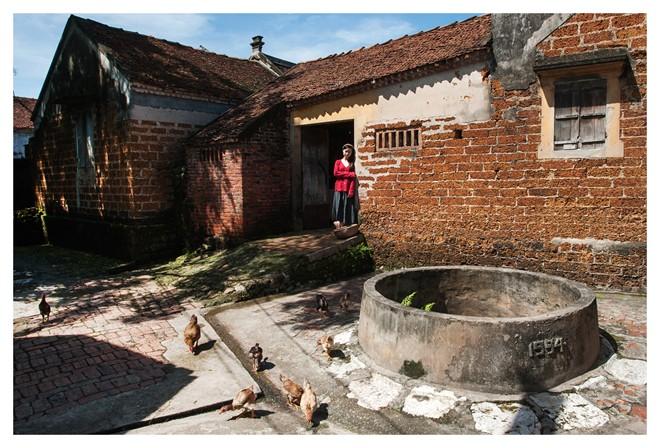
có một cái giếng ở trước sân của ngôi nhà